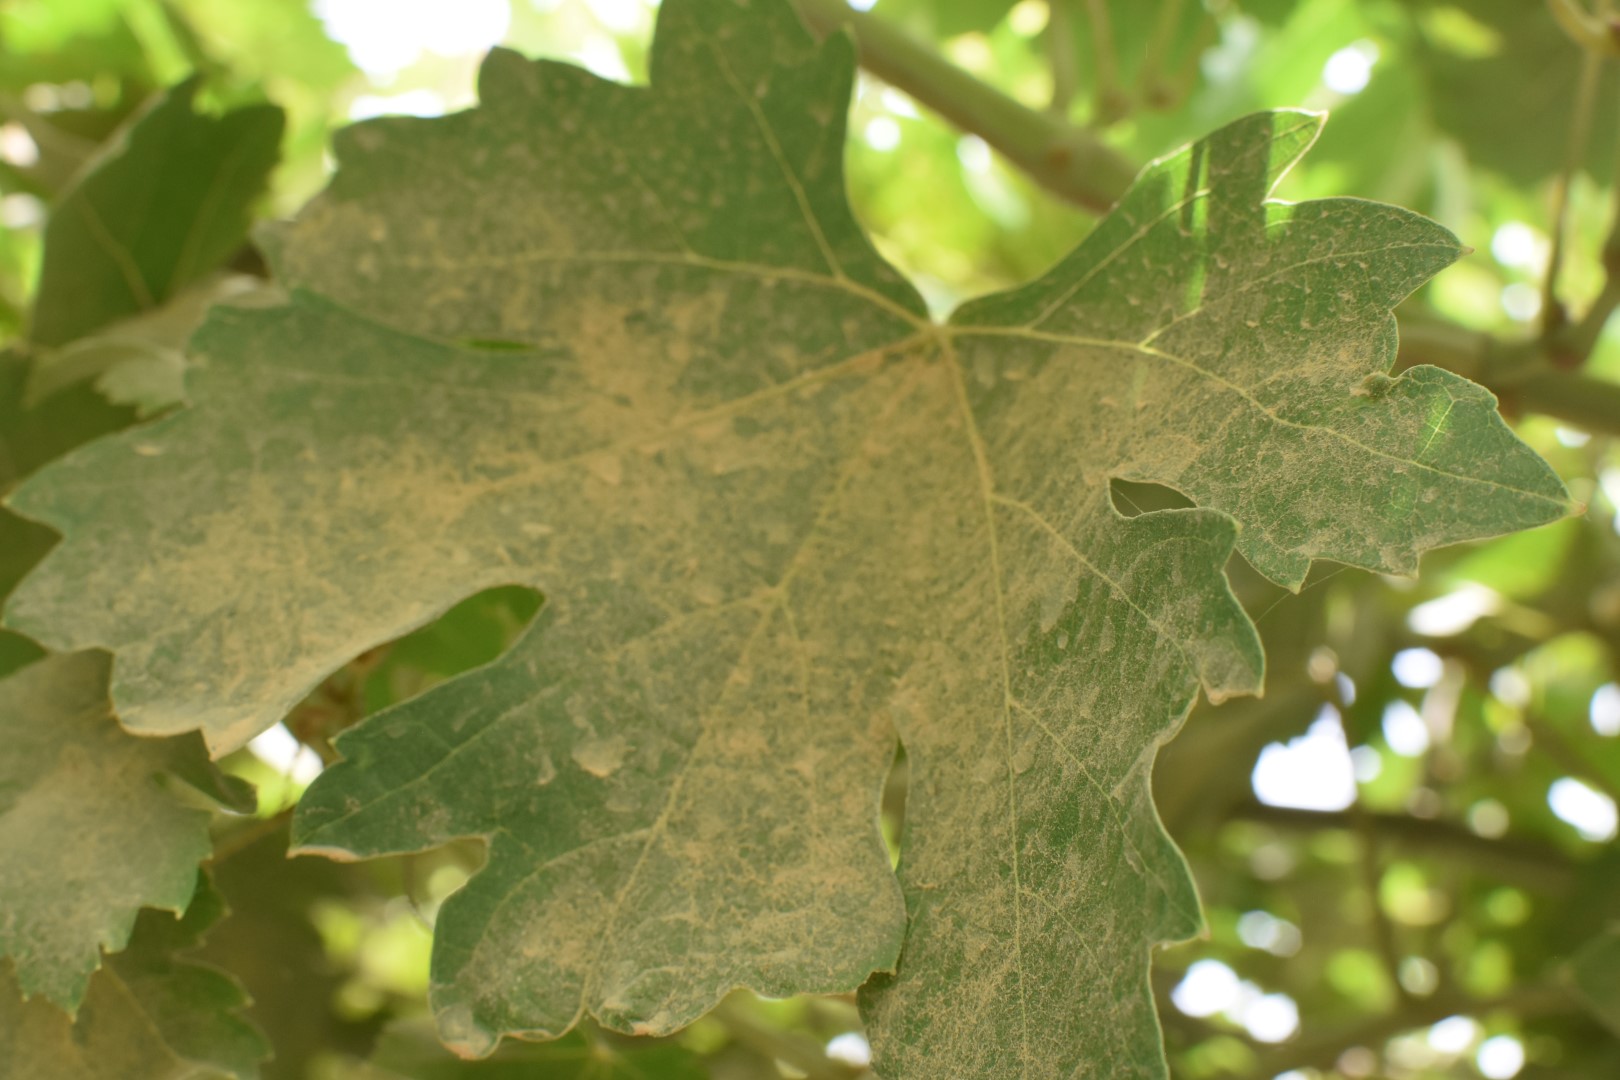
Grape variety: Riasi